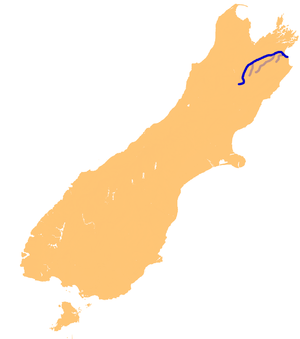
Le fleuve Wairau est un des plus longs cours d'eau de l’île du Sud de la Nouvelle-Zélande.